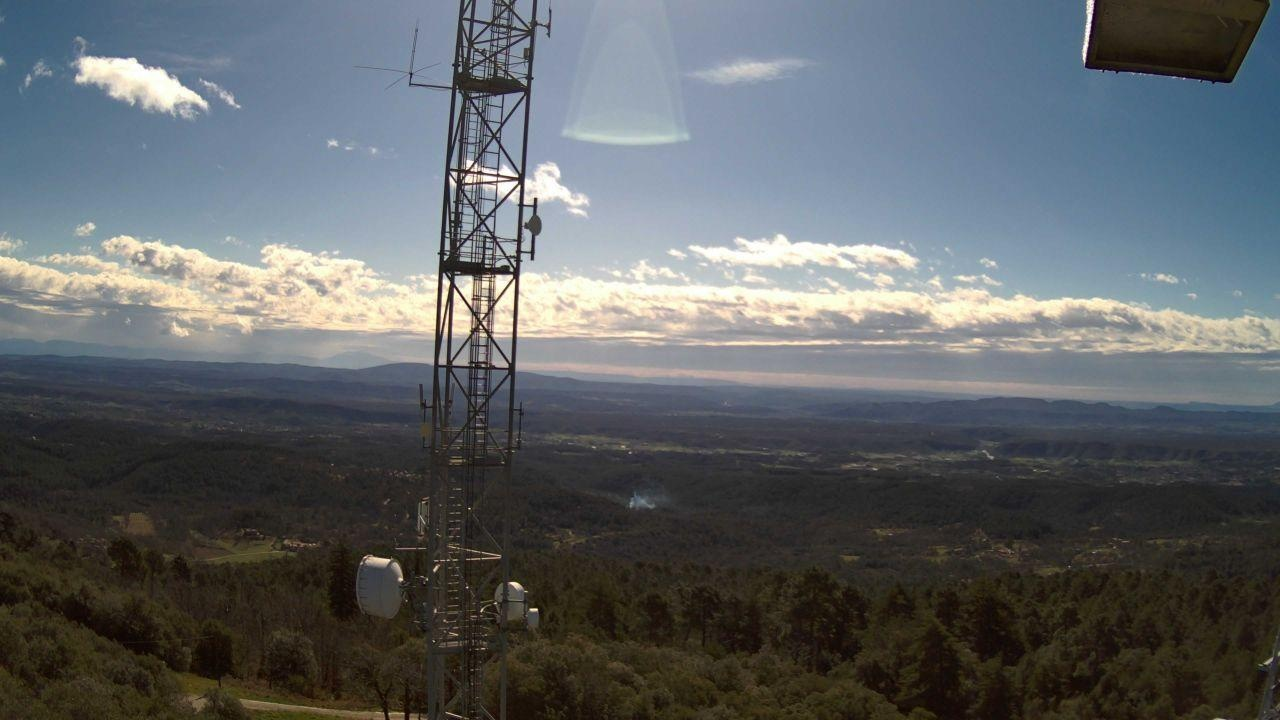
Fire: no
Smoke: yes